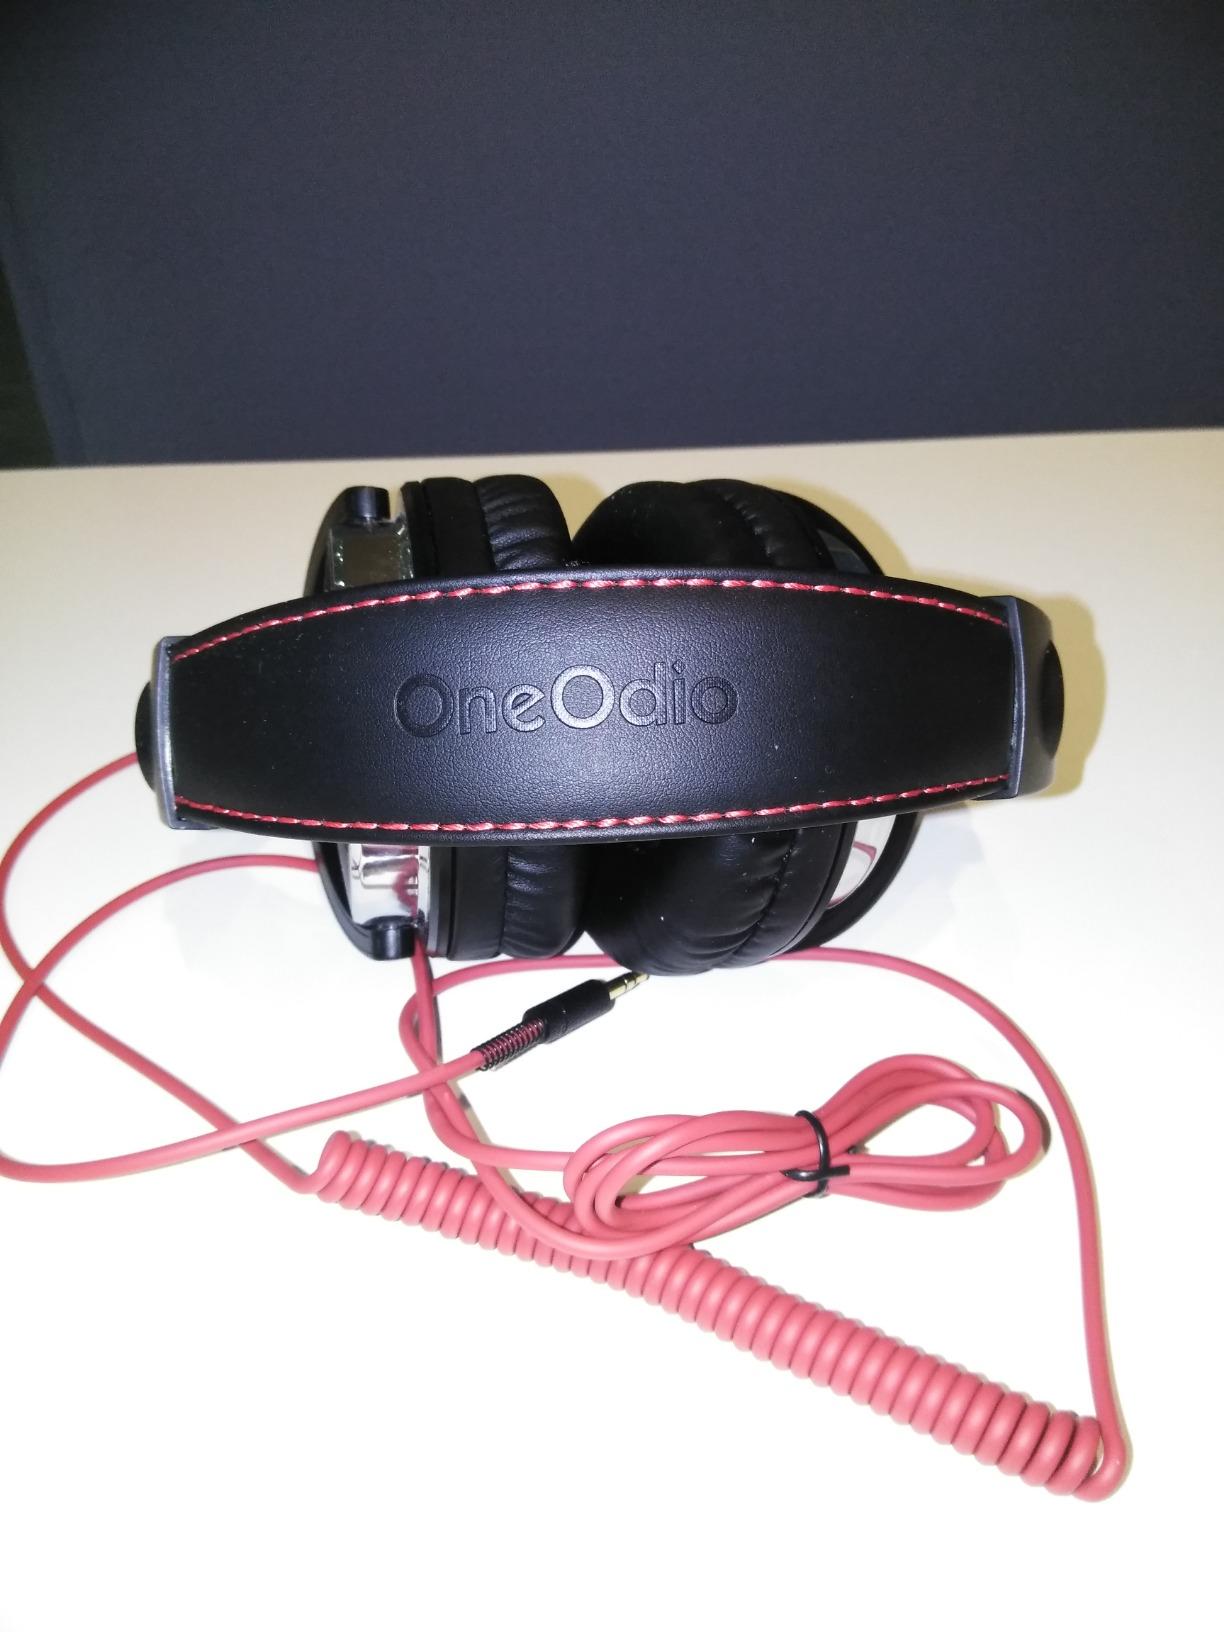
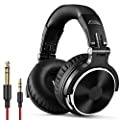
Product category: headphones
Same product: yes